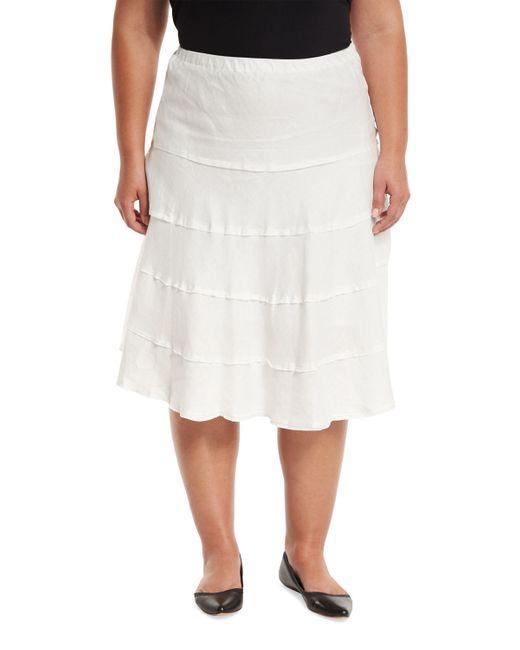
Schwarzes Damenoberteil mit weißem Rock in Standardgröße